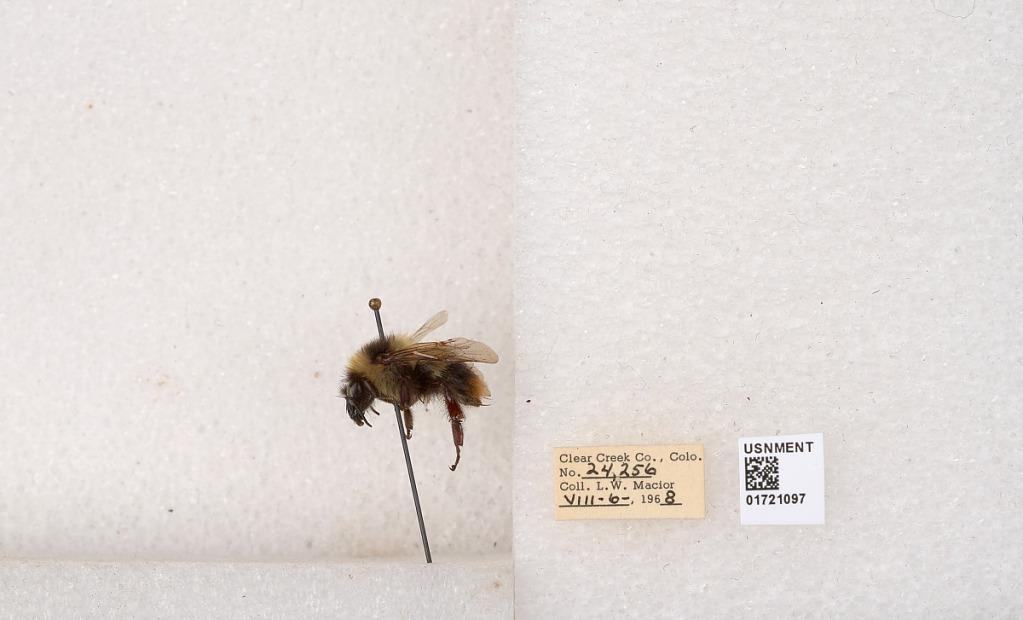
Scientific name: Bombus kirbyellus
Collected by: L. Macior
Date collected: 1968-8-6
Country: United States
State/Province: Colorado
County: Clear Creek
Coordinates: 39.6891, -105.644